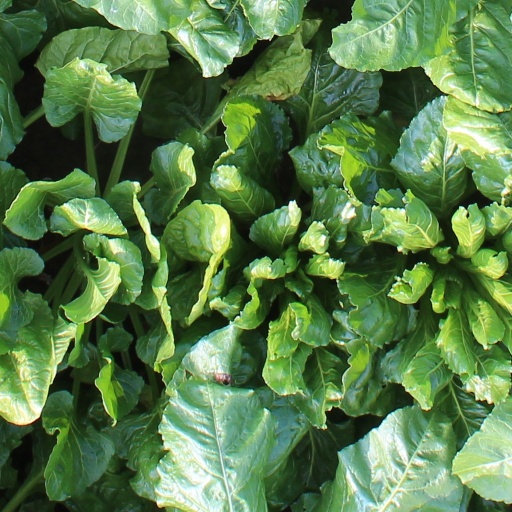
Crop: sugar beet